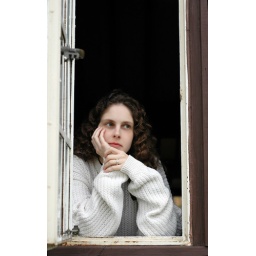
MaryCate and the white sweater in the window